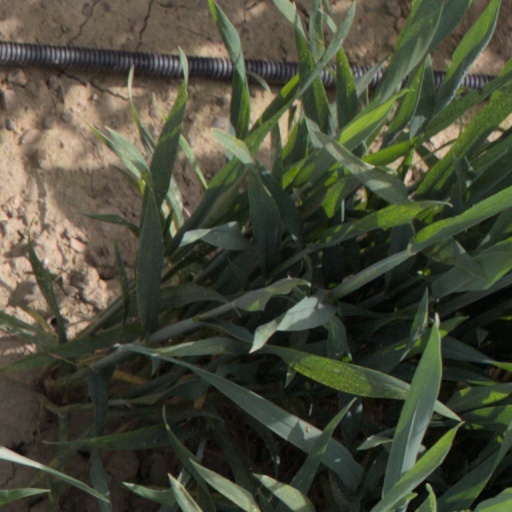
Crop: wheat